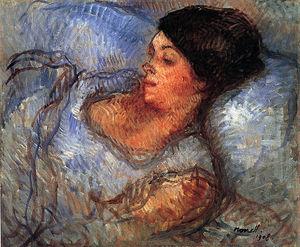
Isidre Nonell i Monturiol, né le 30 novembre 1872 à Barcelone en Espagne et mort le 21 février 1911 dans la même ville, est un artiste peintre et un dessinateur catalan appartenant aux courants du modernismo tardif et du post-impressionnisme, connu pour ses représentation expressives de personnes socialement marginalisées de la société barcelonaise.